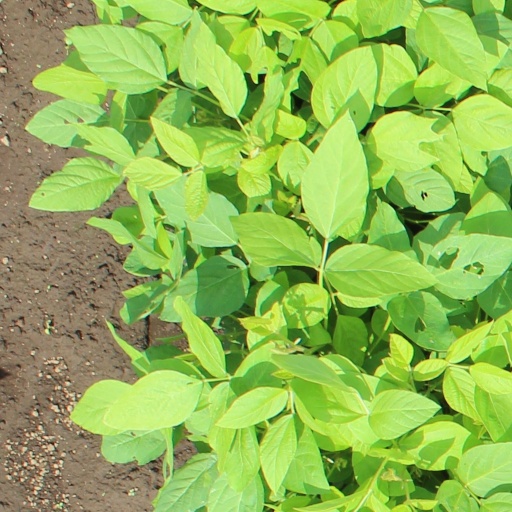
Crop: soybean